Siyuan Bridge

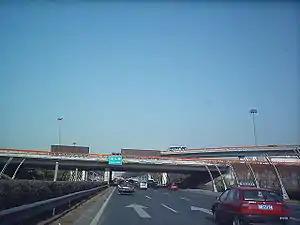
Siyuan Bridge as seen from the Airport Expressway.

Siyuan Bridge is a large, complex overpass in northeastern Beijing, China.